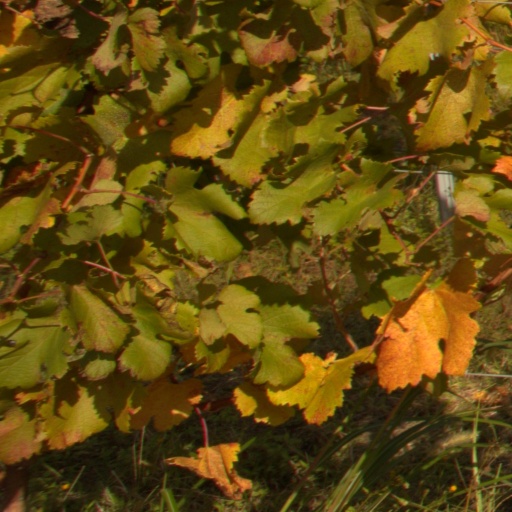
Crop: grape